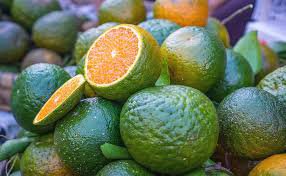
Label: Orange